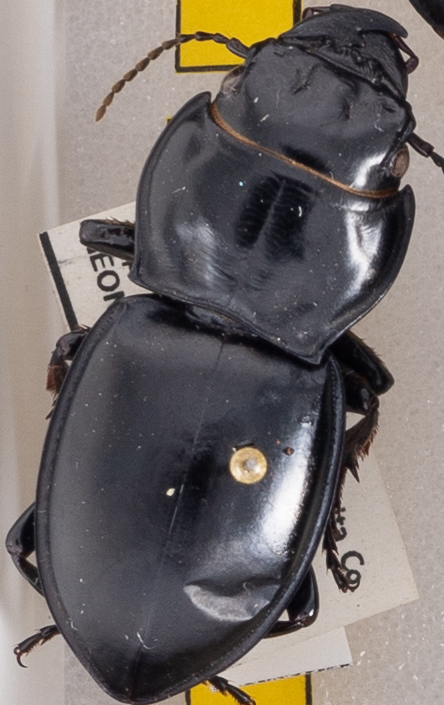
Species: Pasimachus californicus
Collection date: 2022-06-29
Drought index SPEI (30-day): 0.24
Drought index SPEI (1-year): -1.13
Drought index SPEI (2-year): -0.9